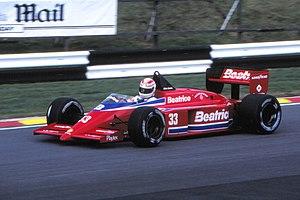
La Lola THL1 est la première monoplace de Formule 1 engagée par l'écurie américaine Team Haas Lola pour les quatre dernières manches du Championnat du monde de Formule 1 1985 et pour les trois premiers Grands Prix du championnat 1986. Elle est pilotée en 1985 par l'Australien Alan Jones, rejoint par le Français Patrick Tambay en 1986.